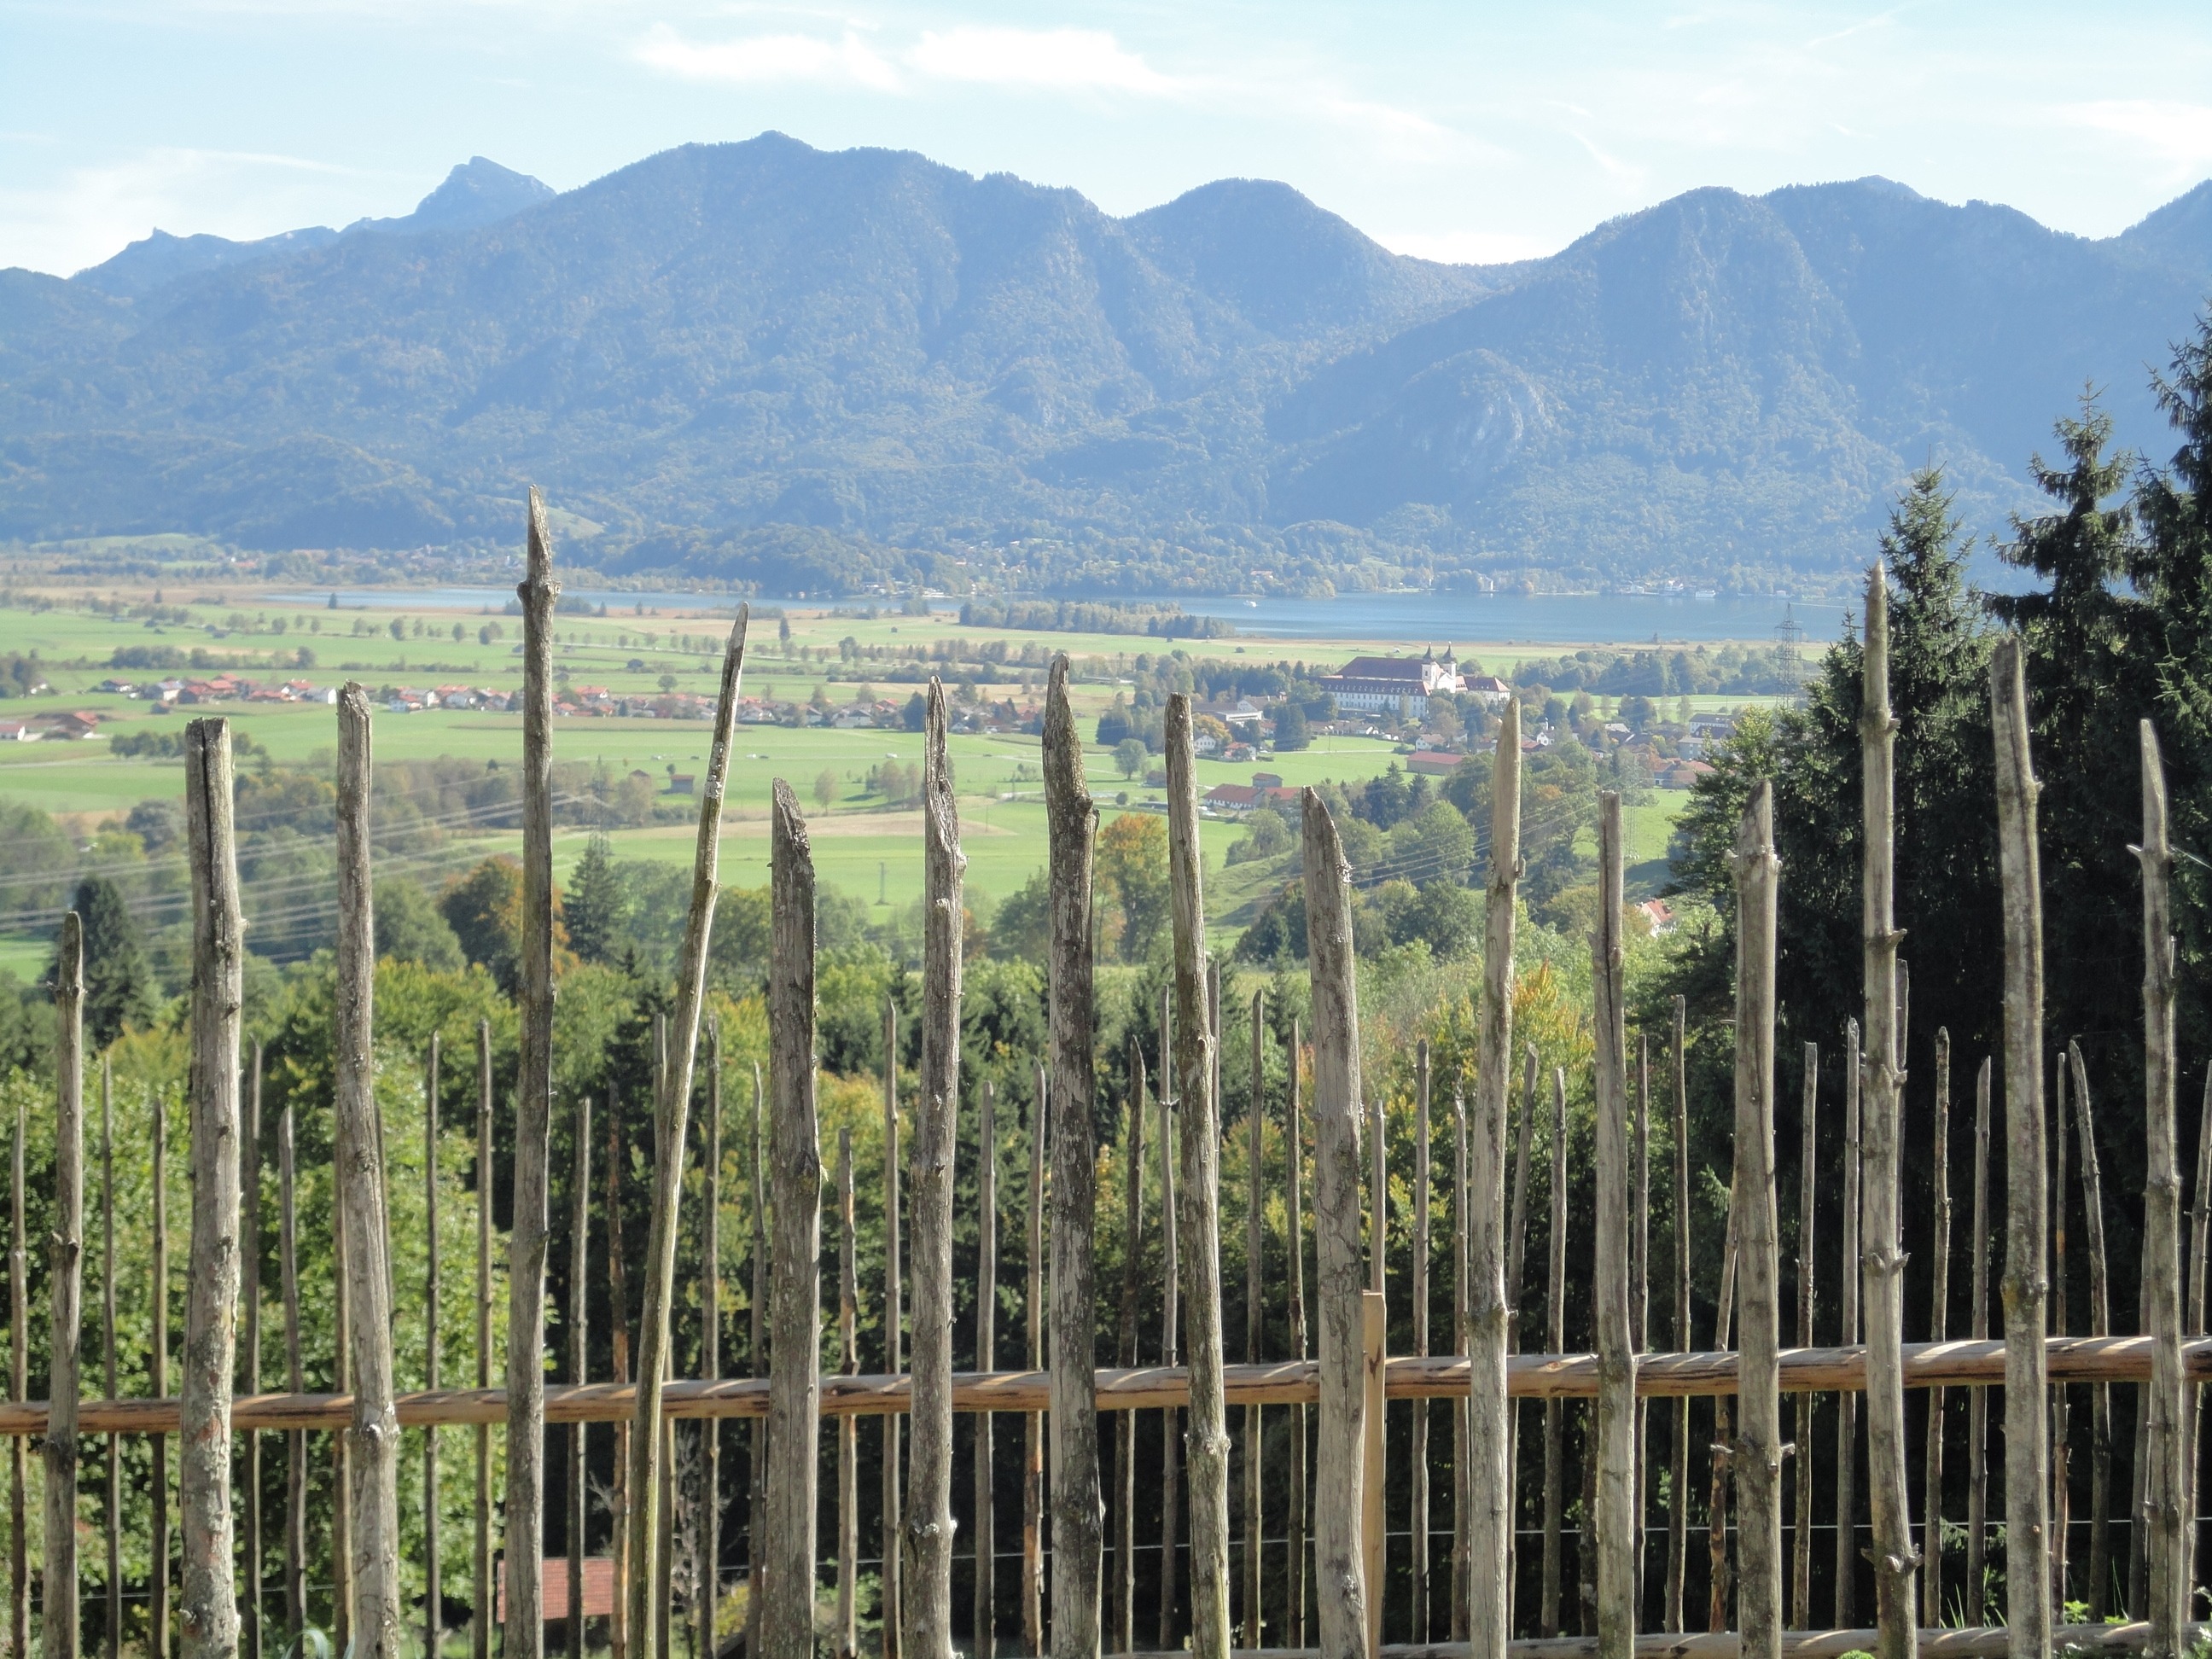
tree, forest, horizon, mountain, fence, lake, agriculture, mountains, habitat, ecosystem, farm museum, natural environment, outdoor structure, builders fence